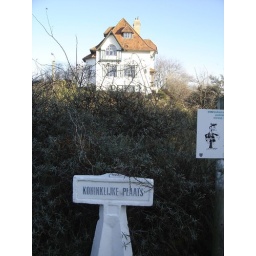
The house across the road in Koksijde